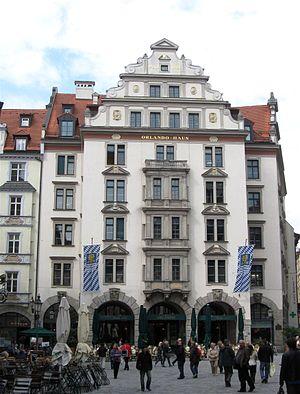
Selon les plans de l'architecte munichois Max Littmann, l'Orlando-Haus, dans la vieille ville de Munich, a été construite en 1900.